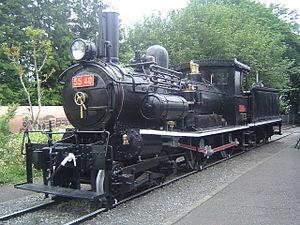
The Legend of Zelda: Spirit Tracks est un jeu d'action-aventure développé par Nintendo EAD et édité par Nintendo sur Nintendo DS le 7 décembre 2009 en Amérique du Nord, le 10 décembre 2009 en Australasie, le 11 décembre 2009 en Europe et le 23 décembre 2009 au Japon. Il s'agit du quinzième opus de la franchise The Legend of Zelda et le dernier à sortir sur cette console.